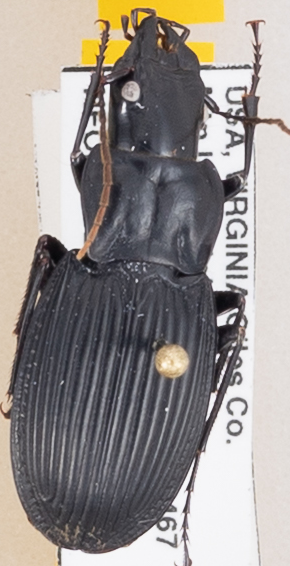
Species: Dicaelus teter
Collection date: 2019-07-02
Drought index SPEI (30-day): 0.678
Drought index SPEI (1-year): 2.09
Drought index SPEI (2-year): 2.09